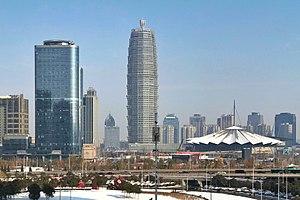
Zhengzhou est la capitale de la province du Henan, en République populaire de Chine. Elle est considérée comme une des huit grandes anciennes capitales de la Chine. Elle possède le statut de ville-préfecture.